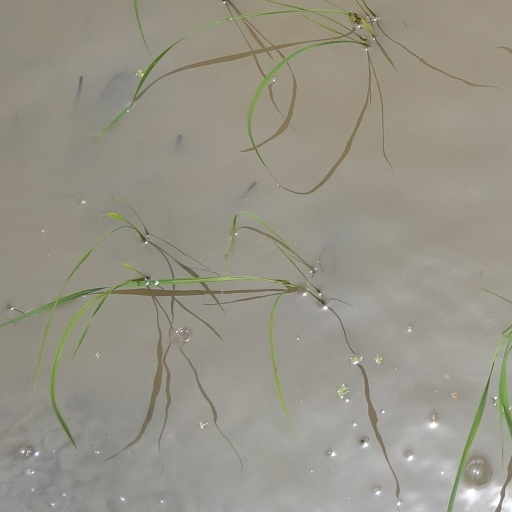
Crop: rice